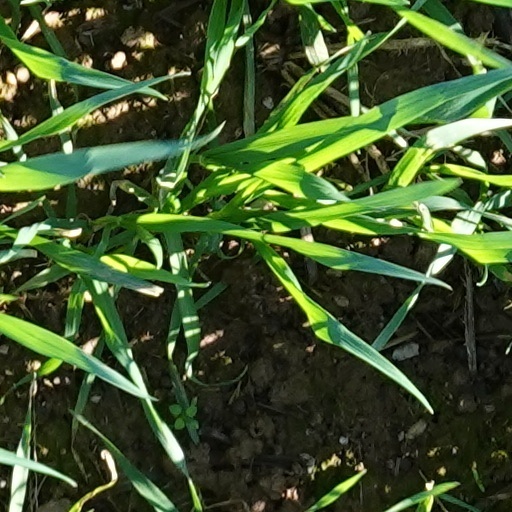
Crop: wheat